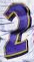
Number: 2